Centaurea

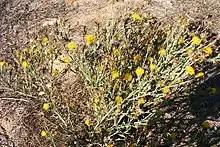
Yellow starthistle ("C. solstitialis"), an invasive weed that yields a fine honey

The abundant nectar produced by "C. solstitialis" flowers attracts many pollinators. This is another reason for the success of the (situationally) highly invasive species. Due to genetic differences related to evolutionary adaption, not all members of "Centaurea" produce the same amount of nectar. Growing conditions, such as climate and soil, can have a very strong impact, even if the plants grow and flower. For instance, cornflower plants, "Centaurea cyanus", produced 33% less seasonal nectar than "Centaurea nigra" in a UK study. "C. nigra" also ranked higher than ragwort in another UK study, although ragwort was still in the top 10 for yearly nectar production. The strong nectar production of certain members of the genus can be exploited to the farmer's advantage, possibly in combination with biological control. In particular, the yellow starthistle ("C. solstitialis") as well as spotted knapweed ("C. maculosa") are major honey plants for beekeepers. Monofloral honey from these plants is light and slightly tangy, and one of the finest honeys produced in the United States – due to its better availability, it is even fraudulently relabeled and sold as the scarce and expensive sourwood honey of the Appalachian Mountains. Placing beehives near stands of "Centaurea" will cause increased pollination. As most seedheads fail however when biocontrol pests have established themselves, the plants will bloom ever more abundantly in an attempt to replace the destroyed seedheads, to the point where they exhaust their resources in providing food for the pests (seeds), bees (pollen) and humans (honey). Output of allelopathic compounds is also liable to be reduced under such conditions – the plant has to compromise between allocating energy to reproduction and defense. This renders the weeds more likely to be suppressed by native vegetation or crops in the following years, especially if properly timed controlled burning and/or targeted grazing by suitable livestock are also employed. While yellow starthistle and perhaps other species are toxic to equines, some other livestock may eat the non-spiny knapweeds with relish. In Europe, common knapweed ("C. nigra") and globe knapweed ("C. macrocephala") are locally important pollen sources for honeybees in mid-late summer.